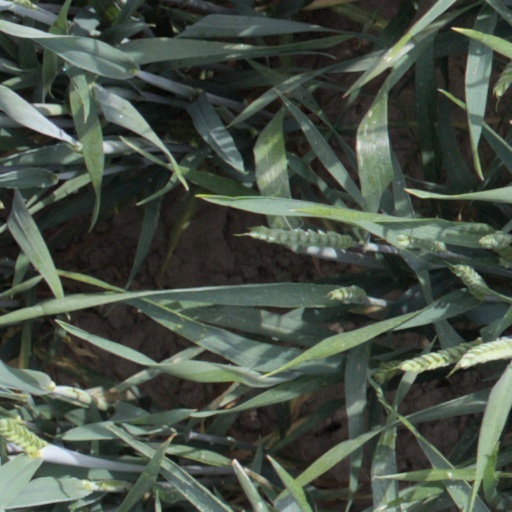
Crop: wheat